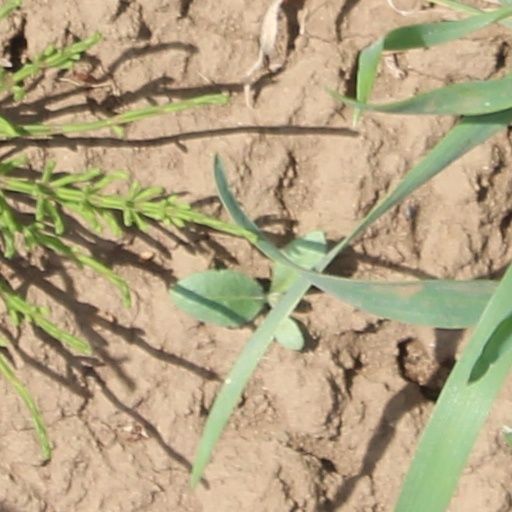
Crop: wheat